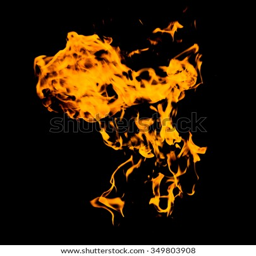
fire flames on a black background